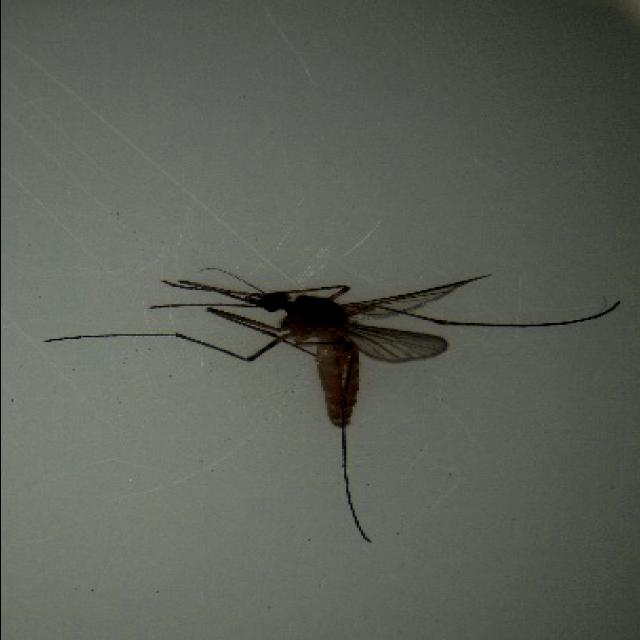
Species: culex_pipiens